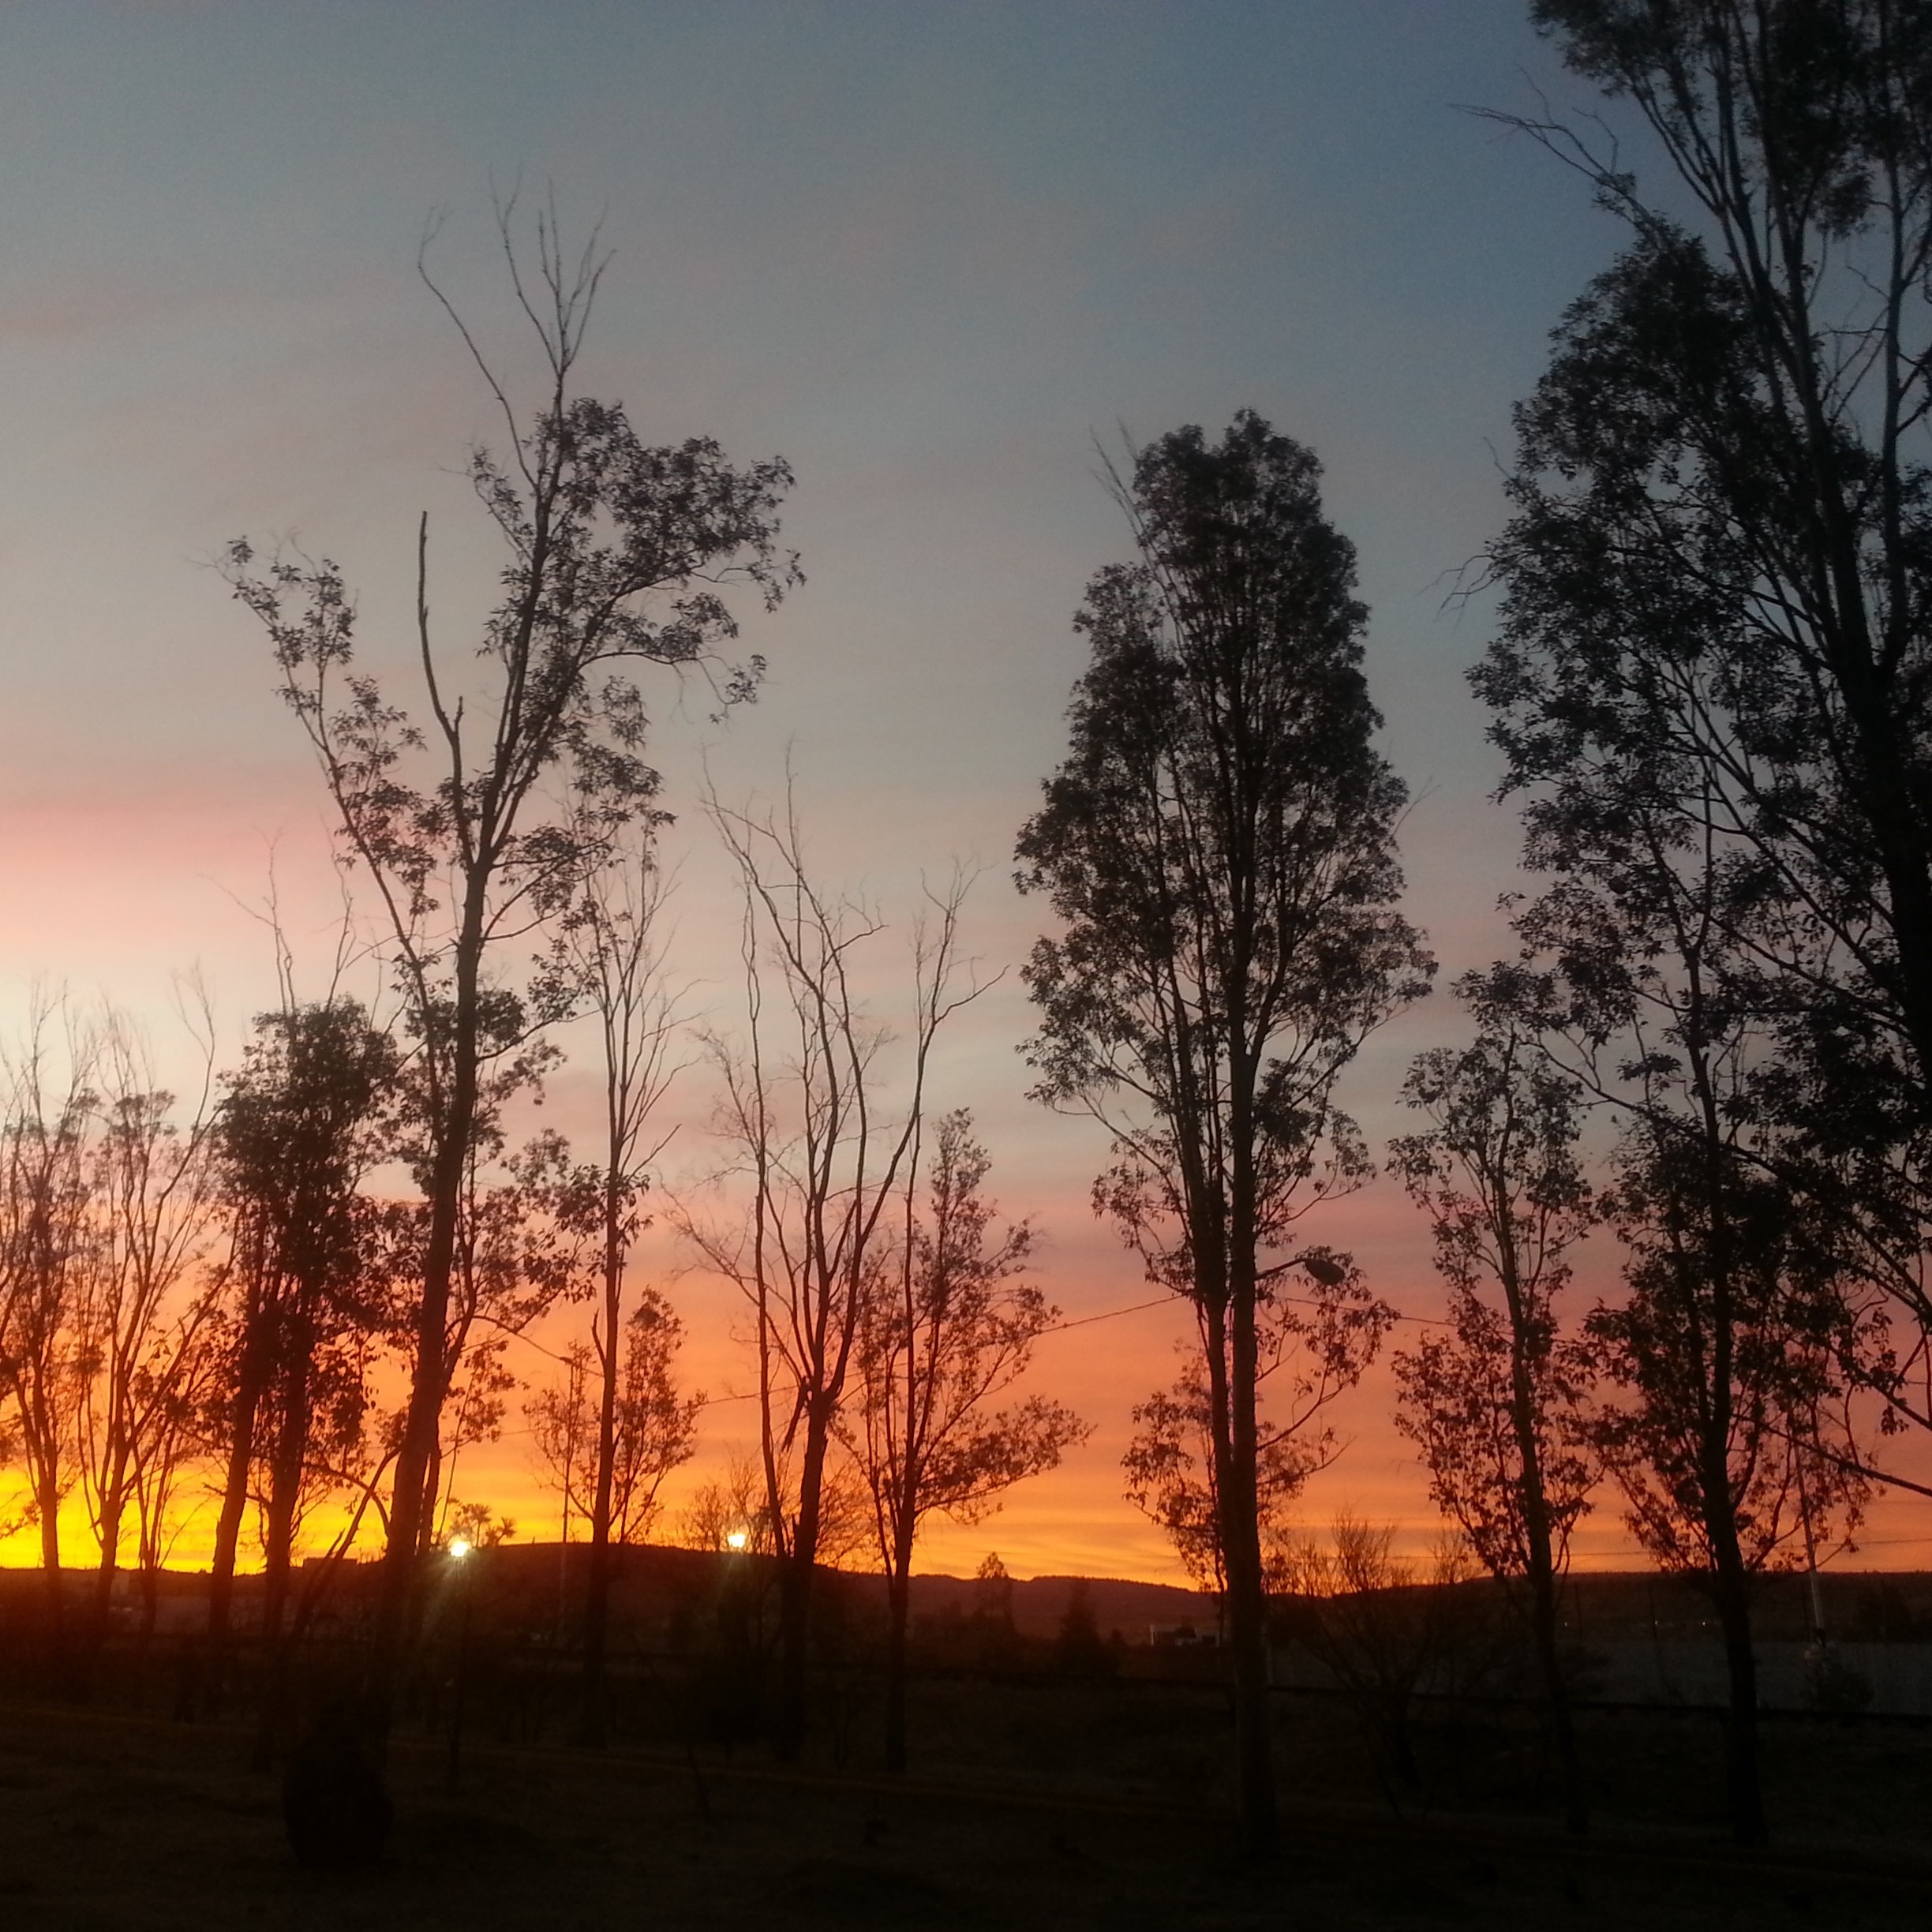
landscape, tree, nature, branch, cloud, plant, sky, sunrise, sunset, field, sunlight, morning, dawn, dusk, evening, twilight, savanna, trees, atmospheric phenomenon, woody plant